Michael Shanks

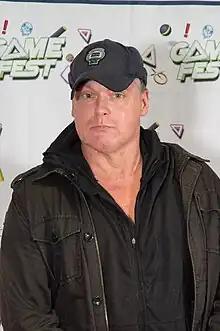
Shanks in 2023

Michael Garrett Shanks (born December 15, 1970) is a Canadian actor. He is best known for his role as Daniel Jackson in the long-running military science fiction television series "Stargate SG-1" and as Dr Charles Harris in the Canadian medical drama "Saving Hope". He is also known for his work on low budget genre work filmed in Canada.